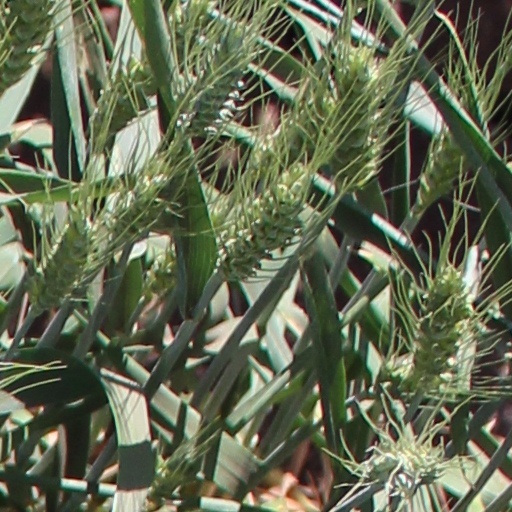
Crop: wheat